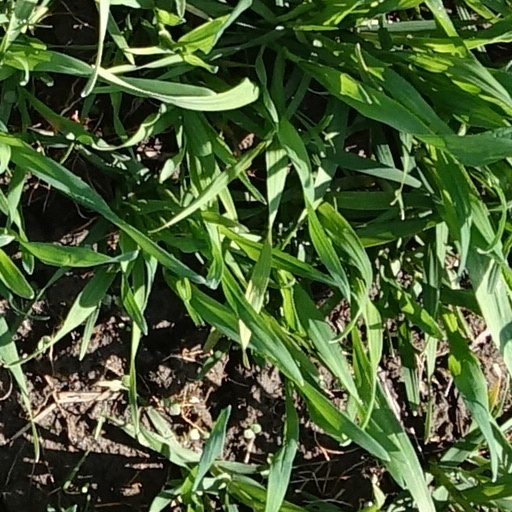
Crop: wheat